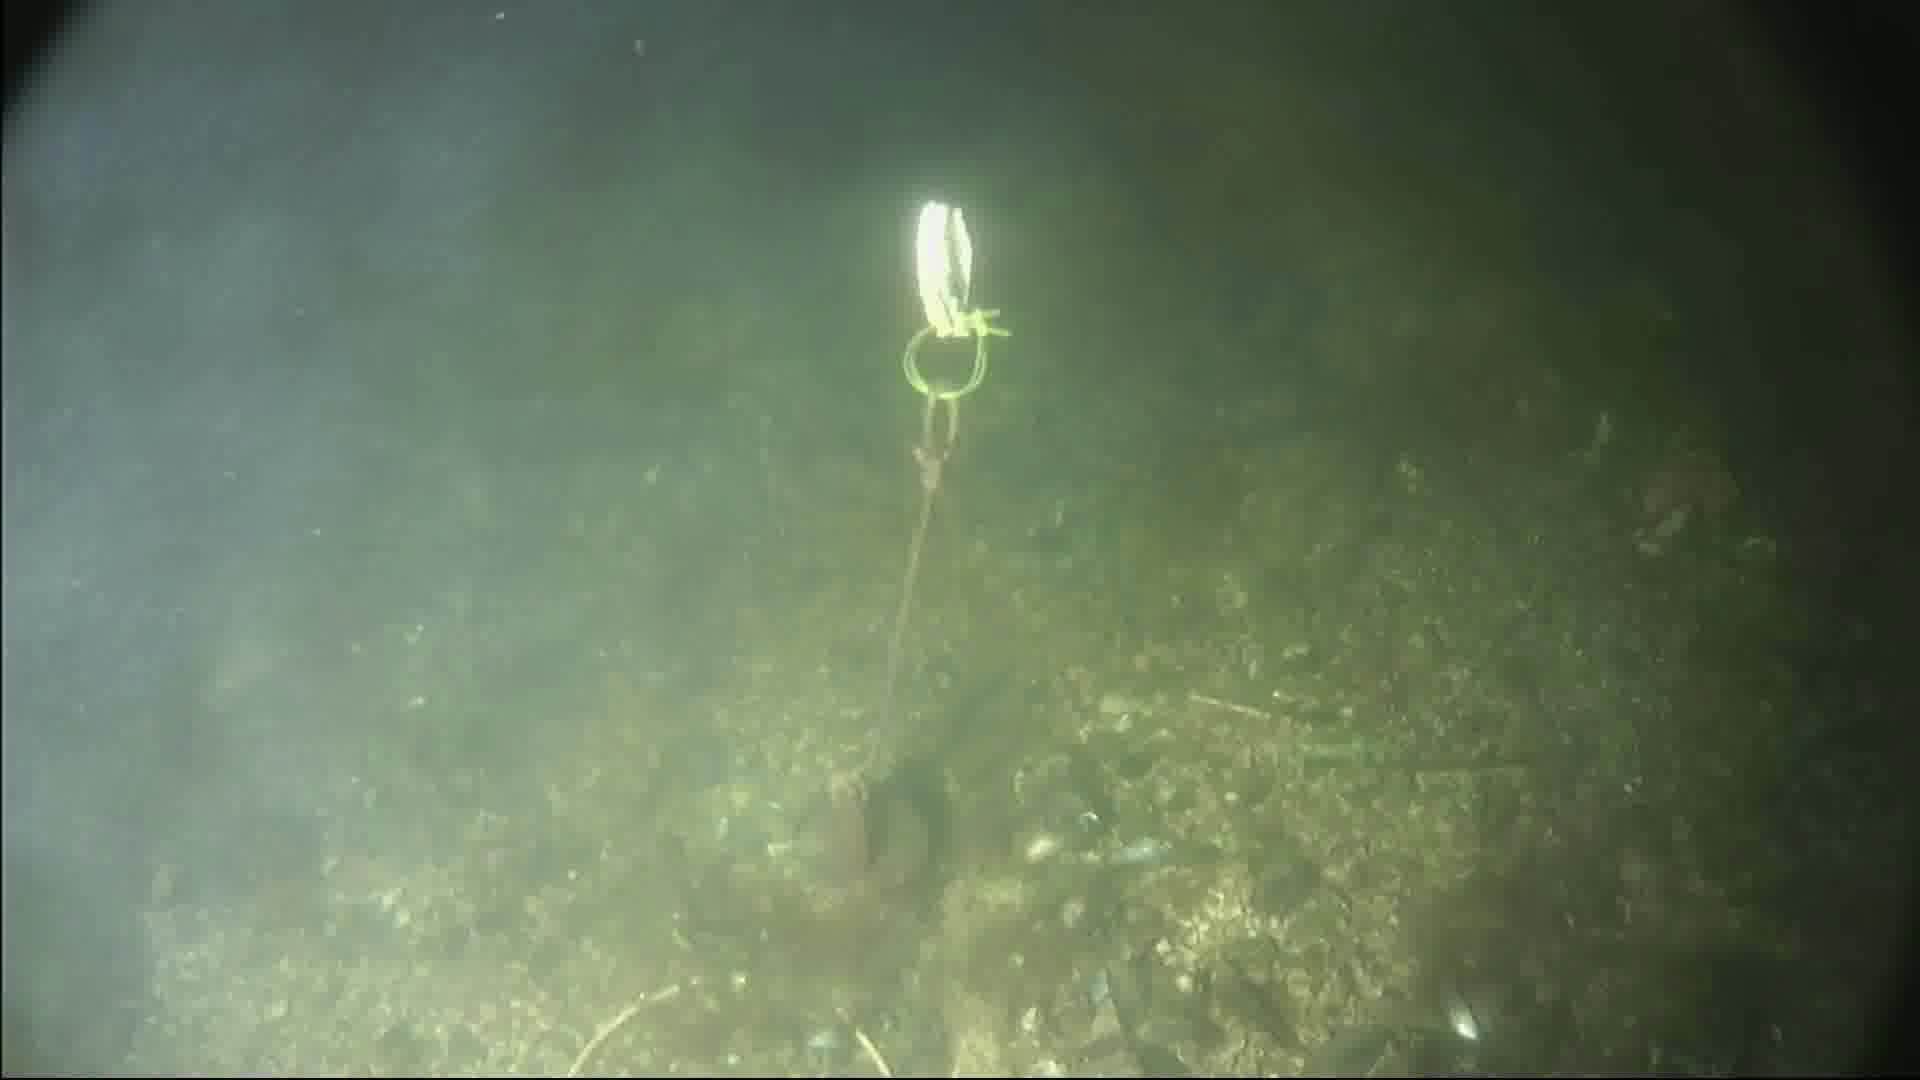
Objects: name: crab